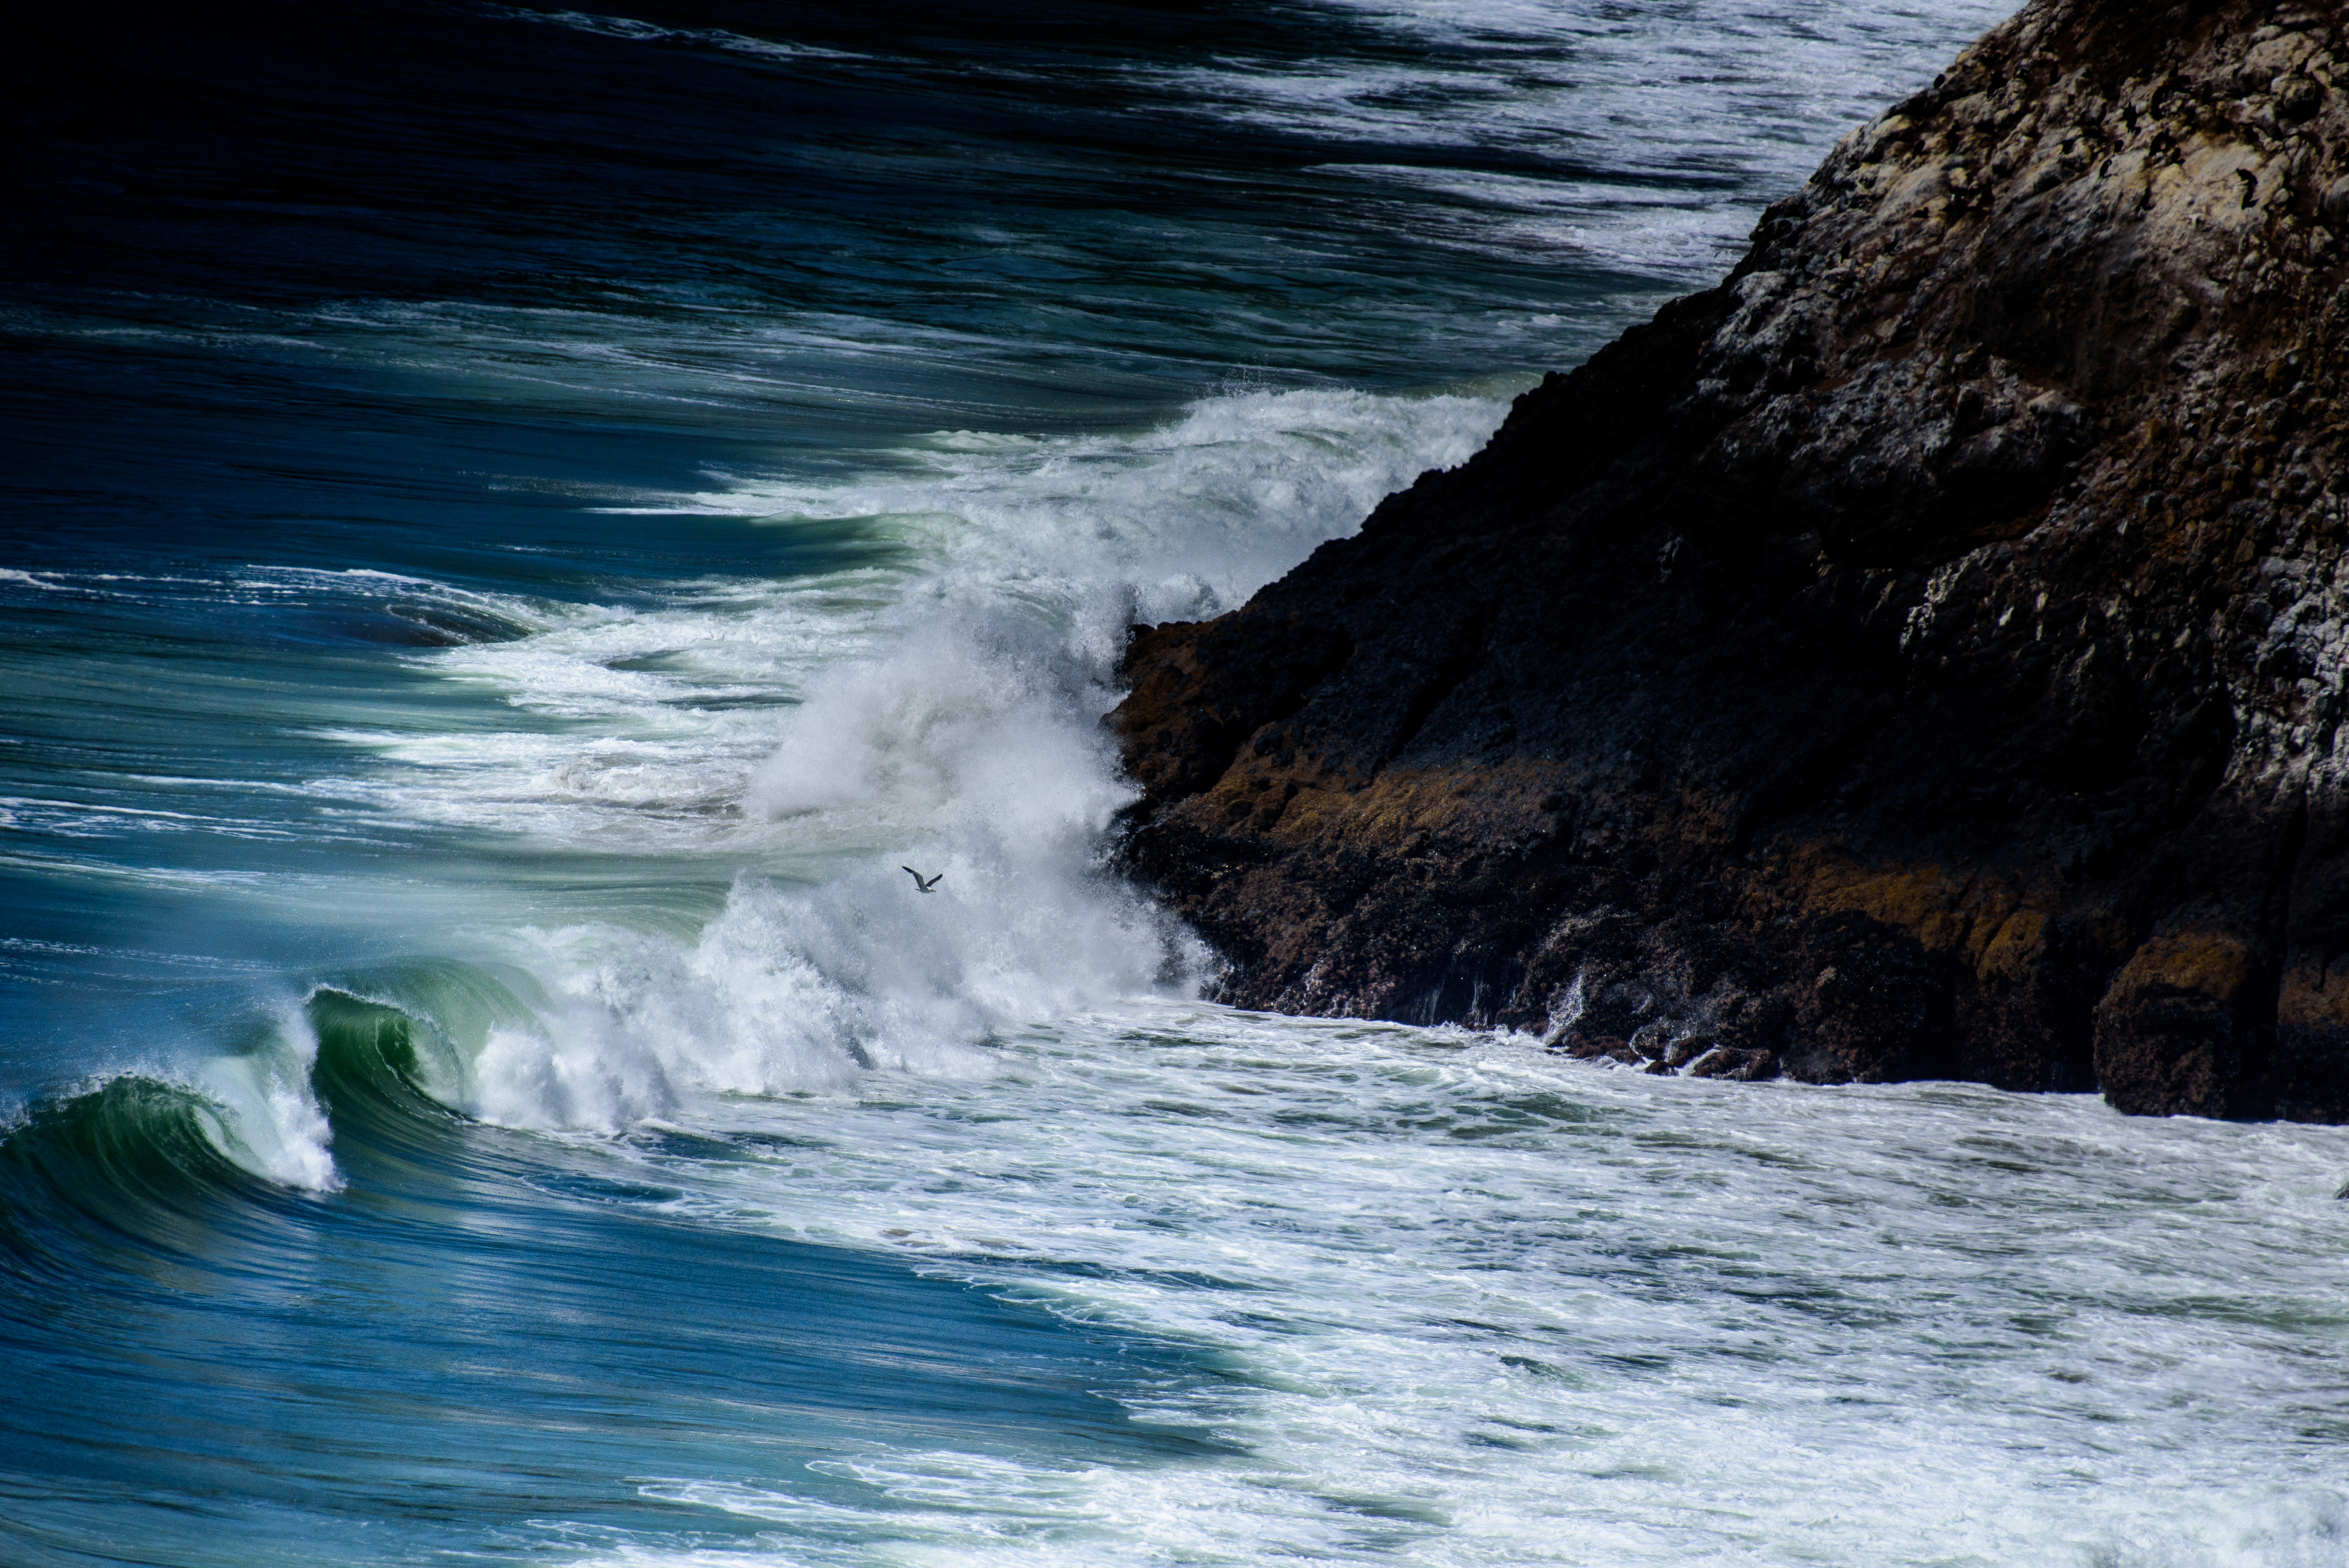
beach, landscape, sea, coast, water, nature, rock, ocean, shore, wave, motion, cliff, foam, surf, splash, spray, seascape, bay, rapid, seashore, terrain, body of water, outdoors, waves, cape, wind wave